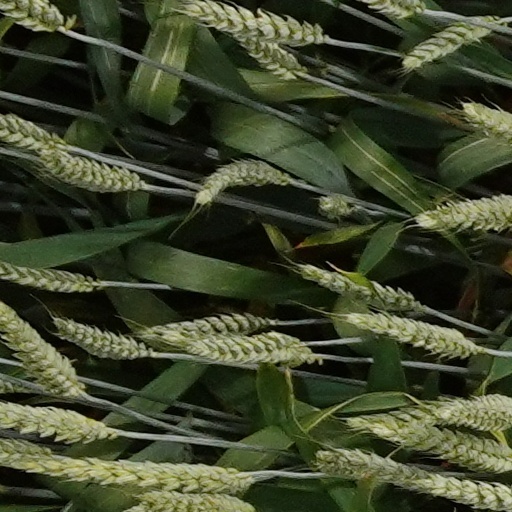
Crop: wheat